Tunisia–United States relations

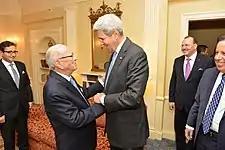
Beji Caid Essebsi with U.S Secretary of State John Kerry (19 September 2016 in New York City)

American private assistance has been provided since independence by foundations, religious groups, universities, and philanthropic organizations. The U.S. Government has supported Tunisia's efforts to attract foreign investment. The United States and Tunisia concluded a bilateral investment treaty in 1990 and an agreement to avoid double taxation in 1989. In October 2002, the U.S. and Tunisia signed a Trade and Investment Framework Agreement (TIFA), and in October 2003 held the first TIFA Council Meeting in Washington, DC.